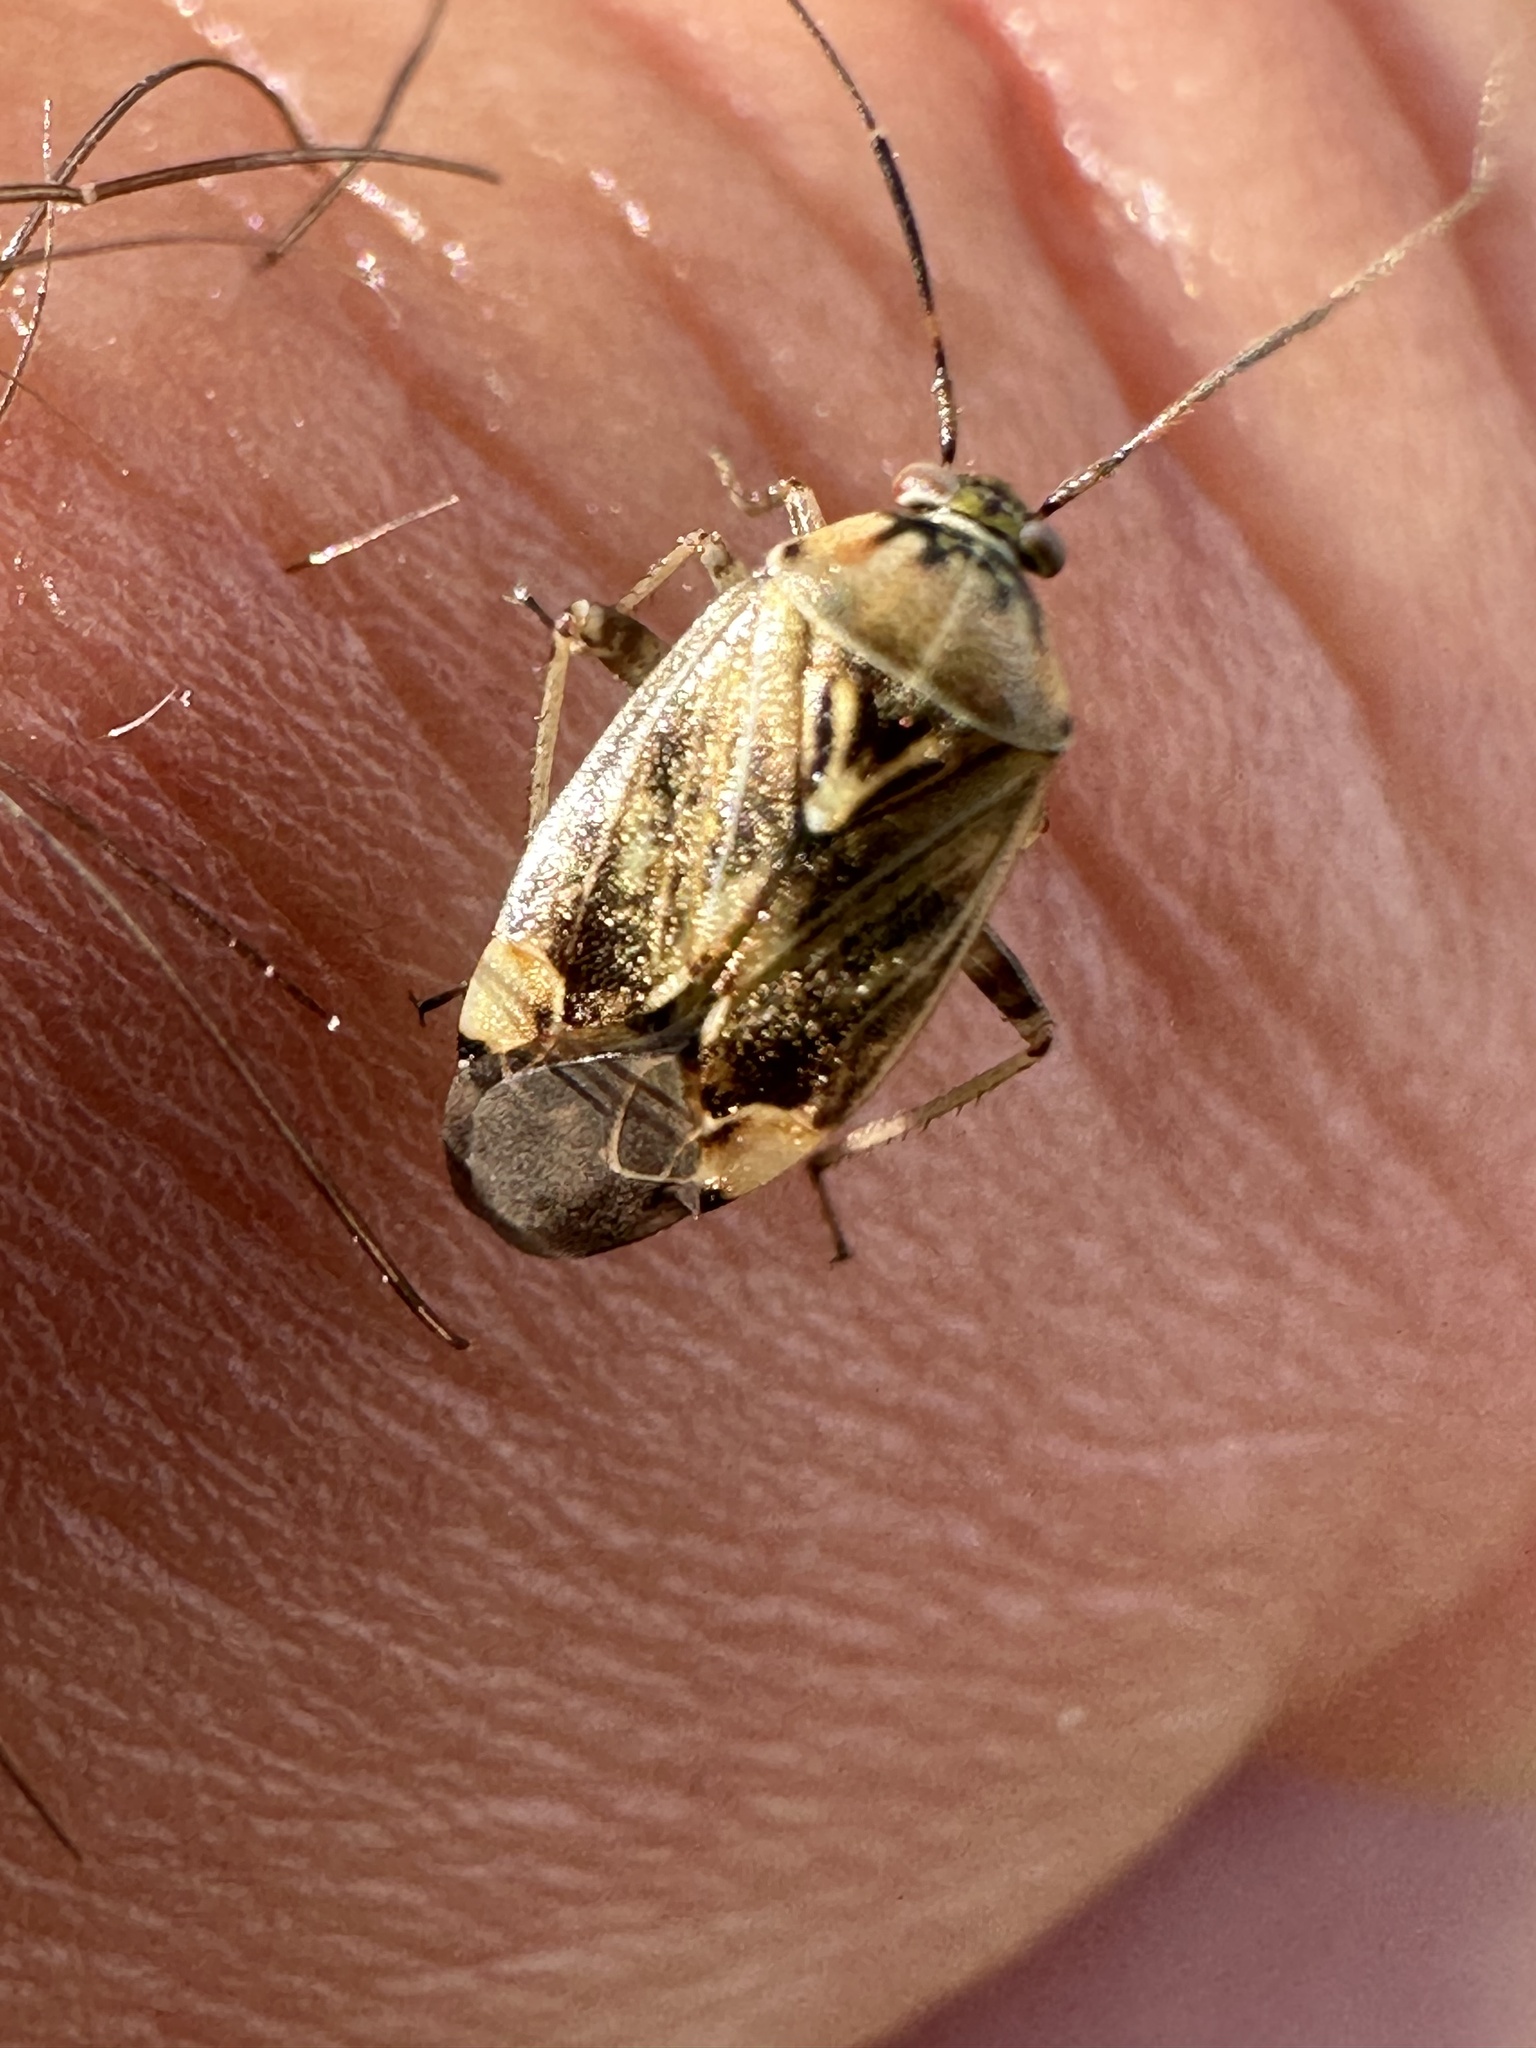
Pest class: lygus_bug